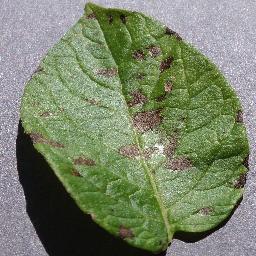
Label: Potato___Early_blight